UK railway signalling

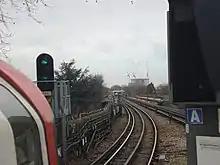
Double green aspect on the London Underground.

The design considerations determining the familiar arrangement of roadway 'traffic signals', with red at the top, do not apply to the railway. In particular, there is no risk that a signal will be masked by a tall vehicle in front of the driver. Furthermore, to position the red aspect at the lowest position may reduce risk of obscuring of that lens by heavy snow or ice. There are standard arrangements of the lights, however unusual variations, such as horizontal mounting is allowed when demanded by local conditions or geography, such as in tunnels, areas of limited clearance, or the presence of bridges over the railway.